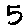
Label: 5